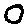
Label: 0